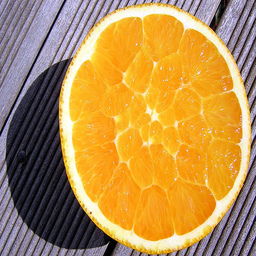
Label: Orange